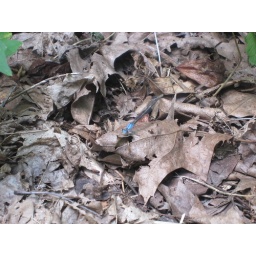
Blue-bodied flying insect hovering above the forest floor